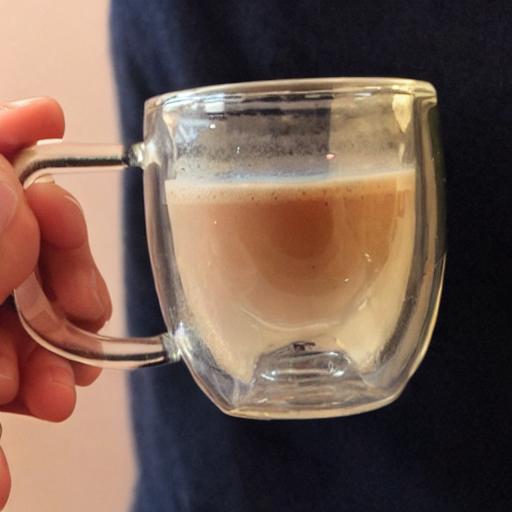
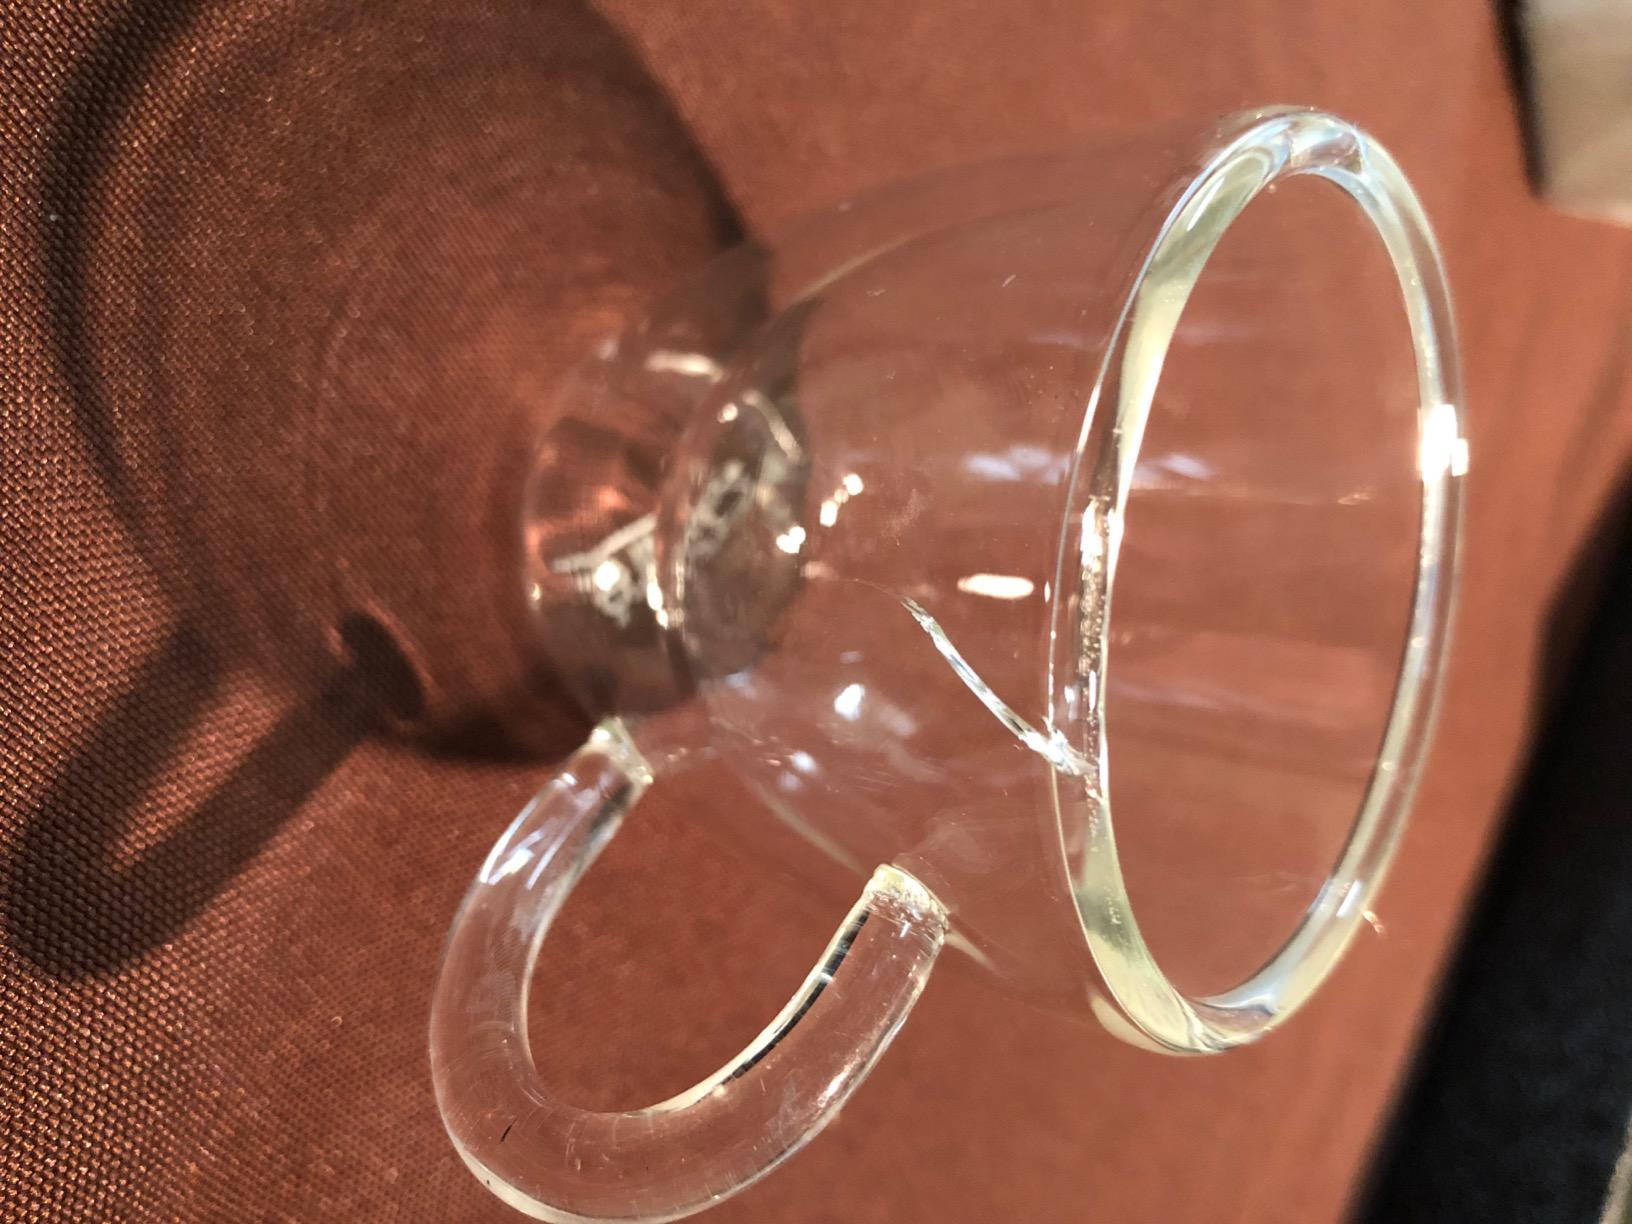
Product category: items_mug
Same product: no